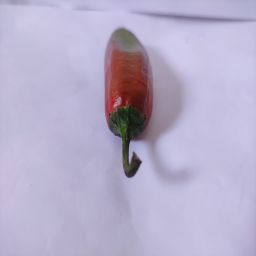
Crop: New Mexico Green Chile
Quality: Ripe